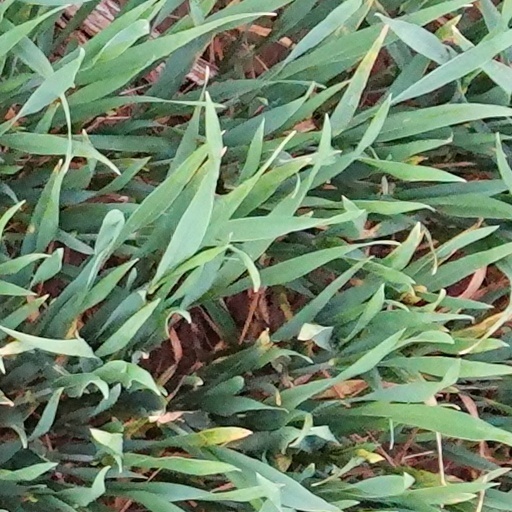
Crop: wheat